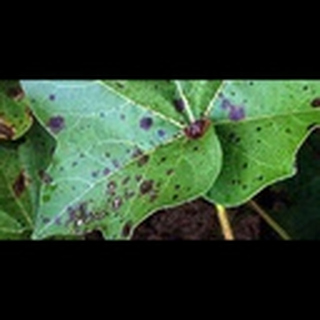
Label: cotton_target_spot